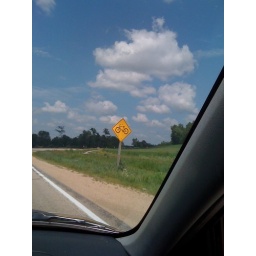
shooting out the car window in Spring Green Wisconsin